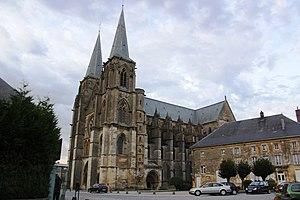
Mouzon est une ancienne commune française située dans le département des Ardennes en région Grand Est.